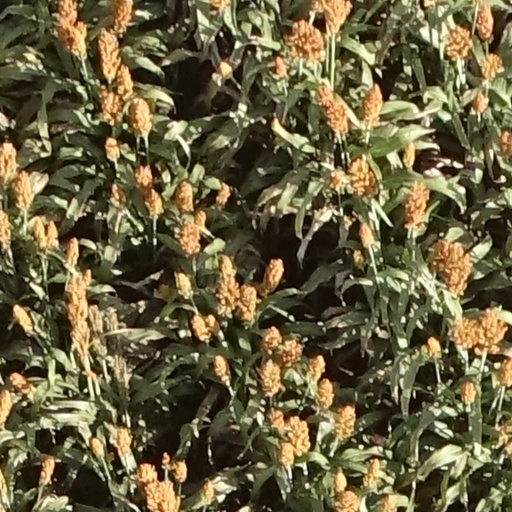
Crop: sorghum